Oroluk

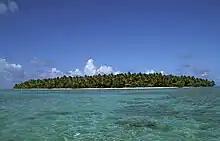
A view of Oroluk Islet, the only islet in the very large Oroluk Atoll, from the sea

Oroluk municipality included Oroluk Atoll and Minto Reef.